Greece in the Eurovision Song Contest 2021

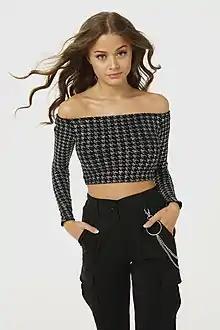
Greek-Dutch performer Stefania was selected as the entrant for Greece.

With ERT opting to continue their cooperation with 2020 artist Stefania for 2021, it was announced that the same team responsible for the songwriting and the choreography of the 2020 entry would also be used for the 2021 contest, and that the song would be selected internally. On 14 December 2020, ERT revealed the names of the people who would comprise the jury panel involved with the selection of the song. The jury consisted of music composer and ERT board member Dimitris Papadimitriou, and music producers Petros Adam and Yiannis Petridis. All three were members of the previous year's jury panel. As it was announced, the jury panel planned to select the Greek entry before the start of 2021, while the song would not be released before March 2021.